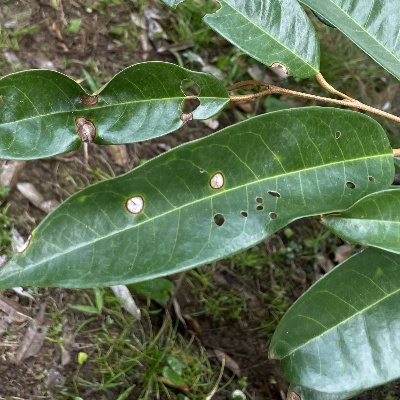
Label: Leaf_Phomopsis